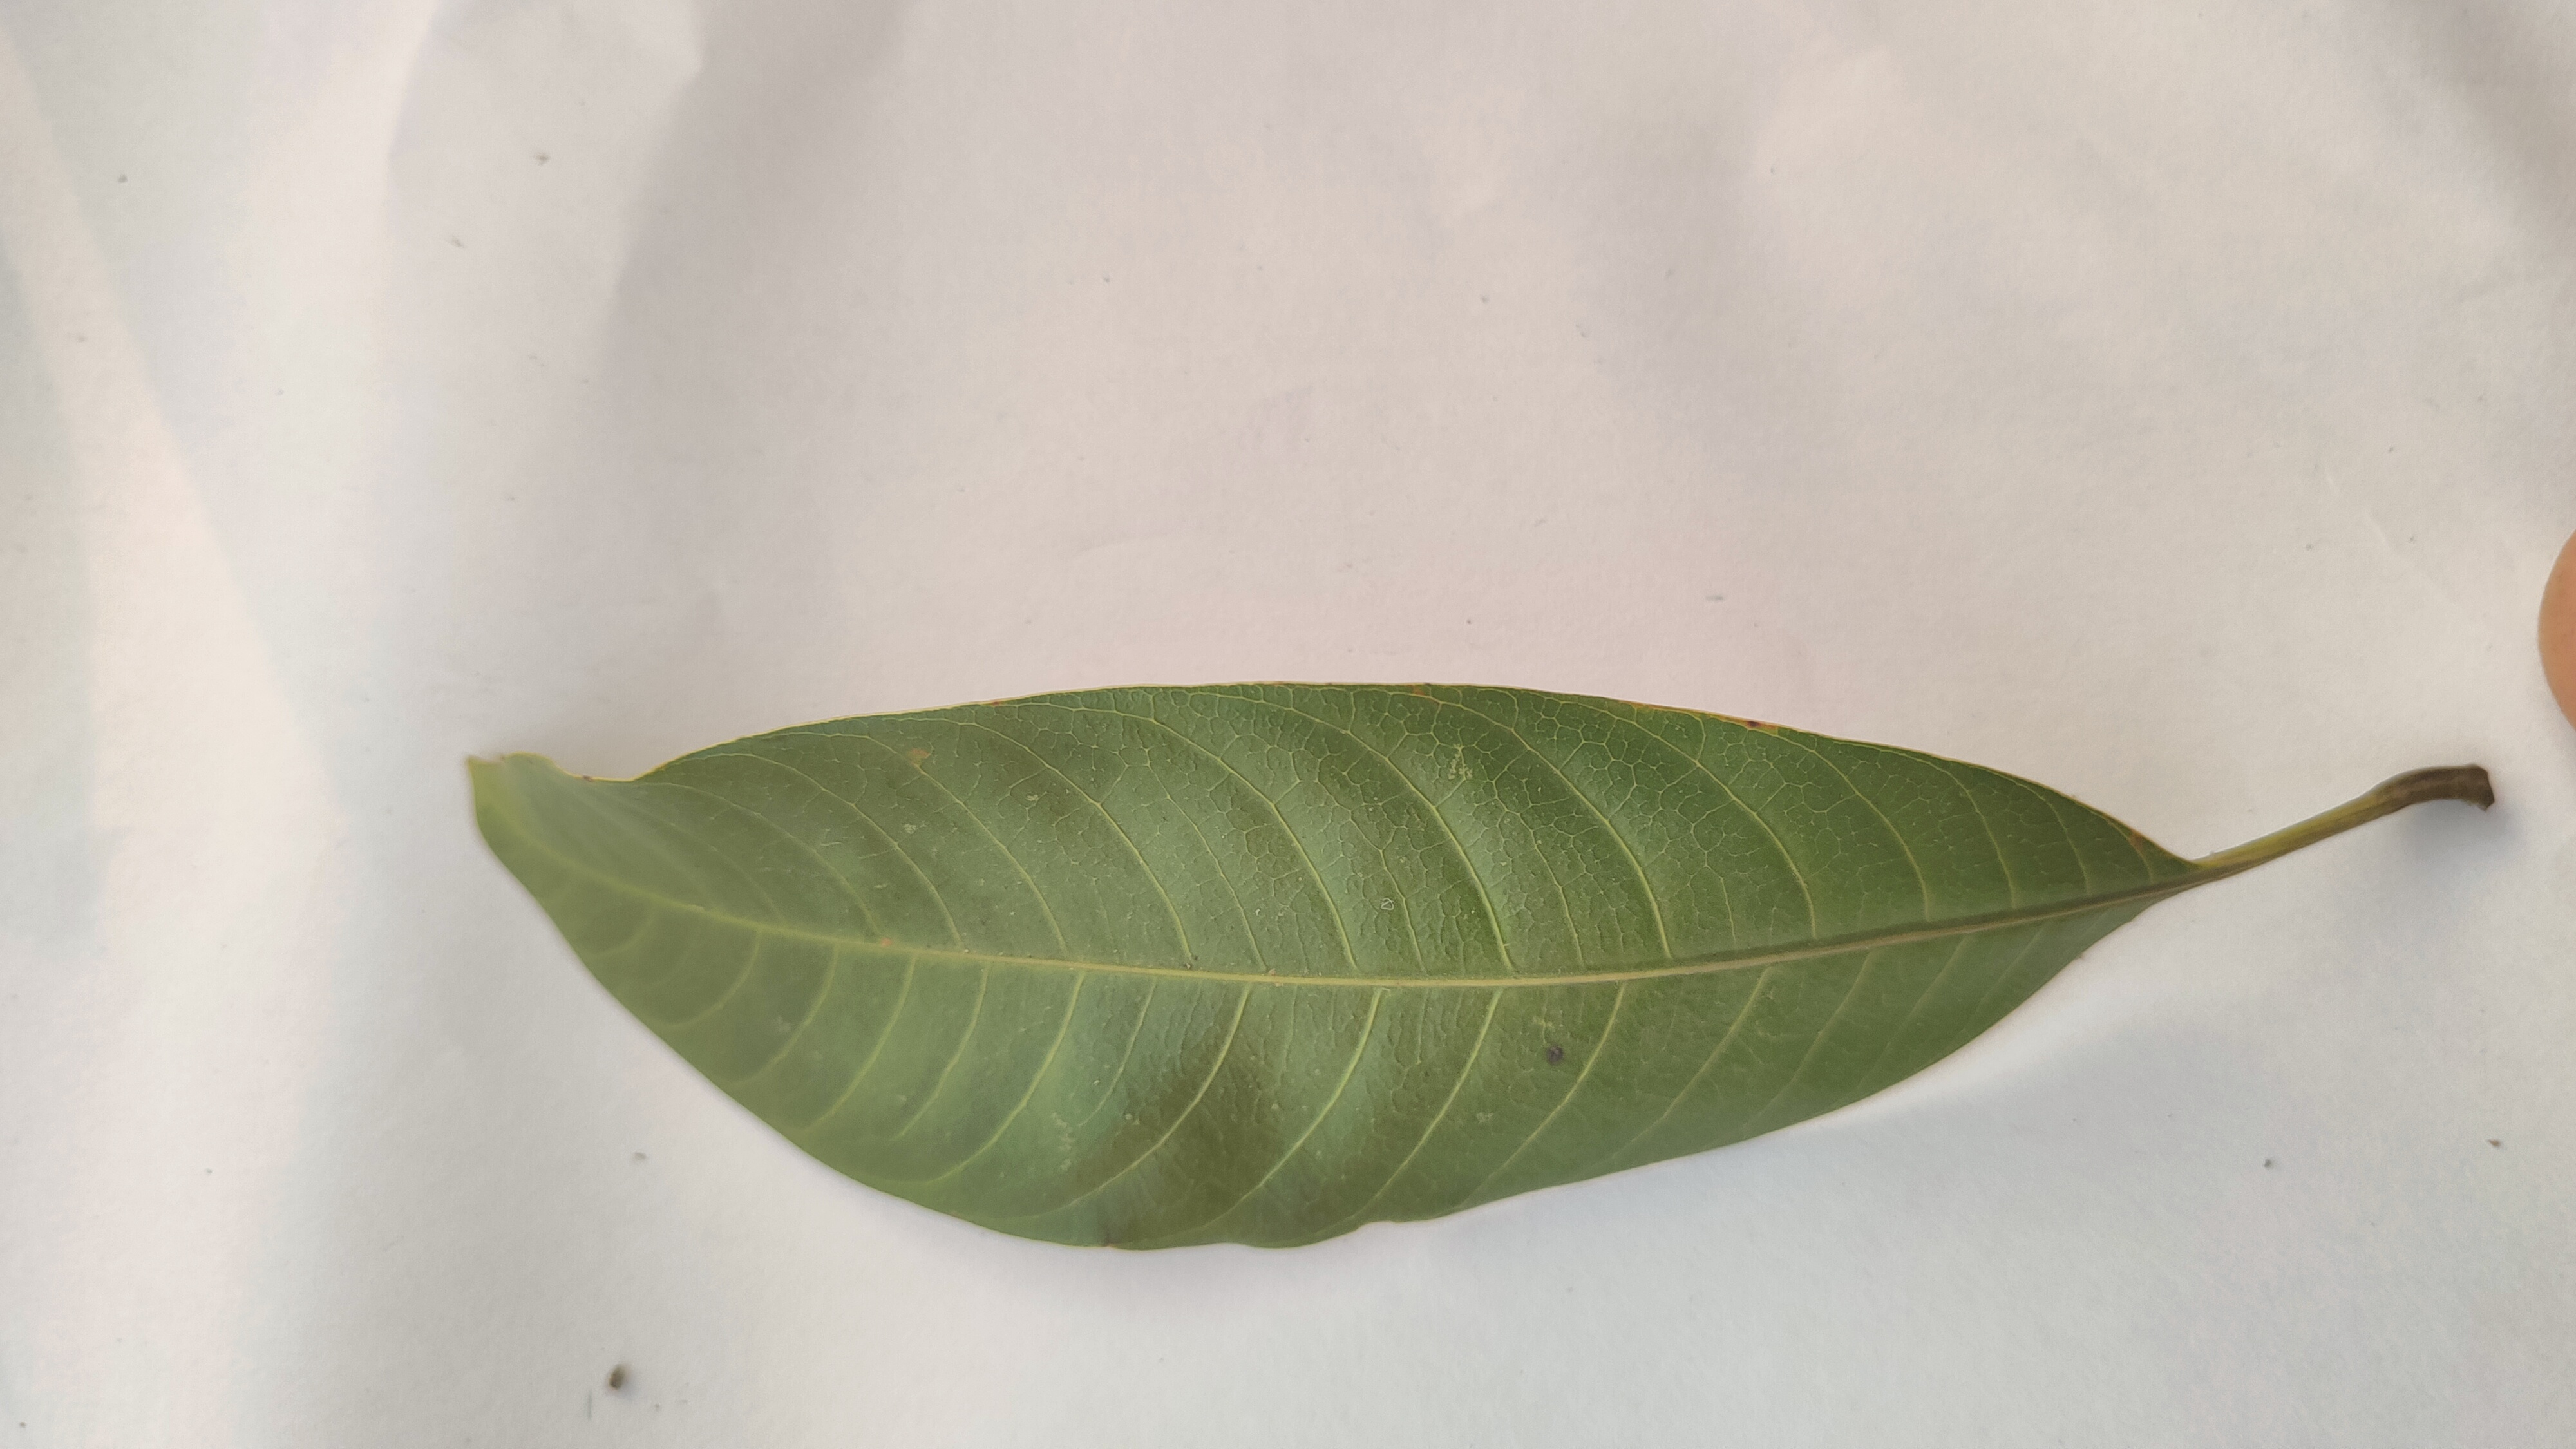
Leaf variety: Mango